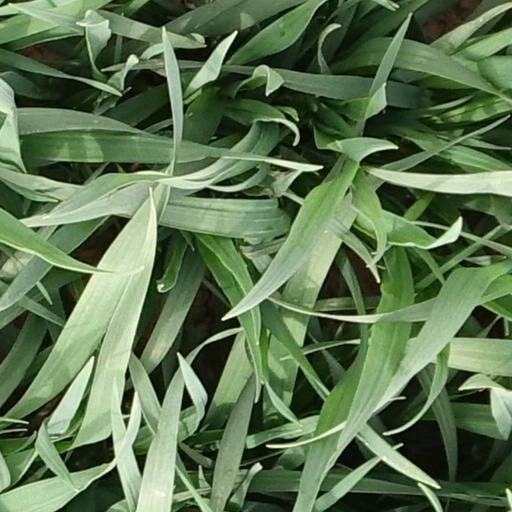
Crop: wheat